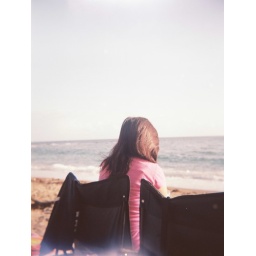
girl in pink